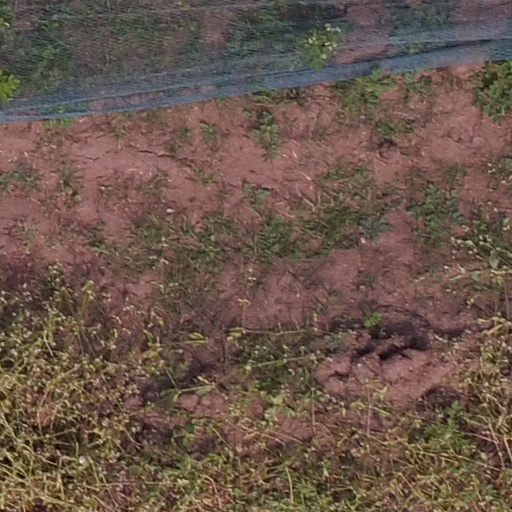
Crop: maize; corn